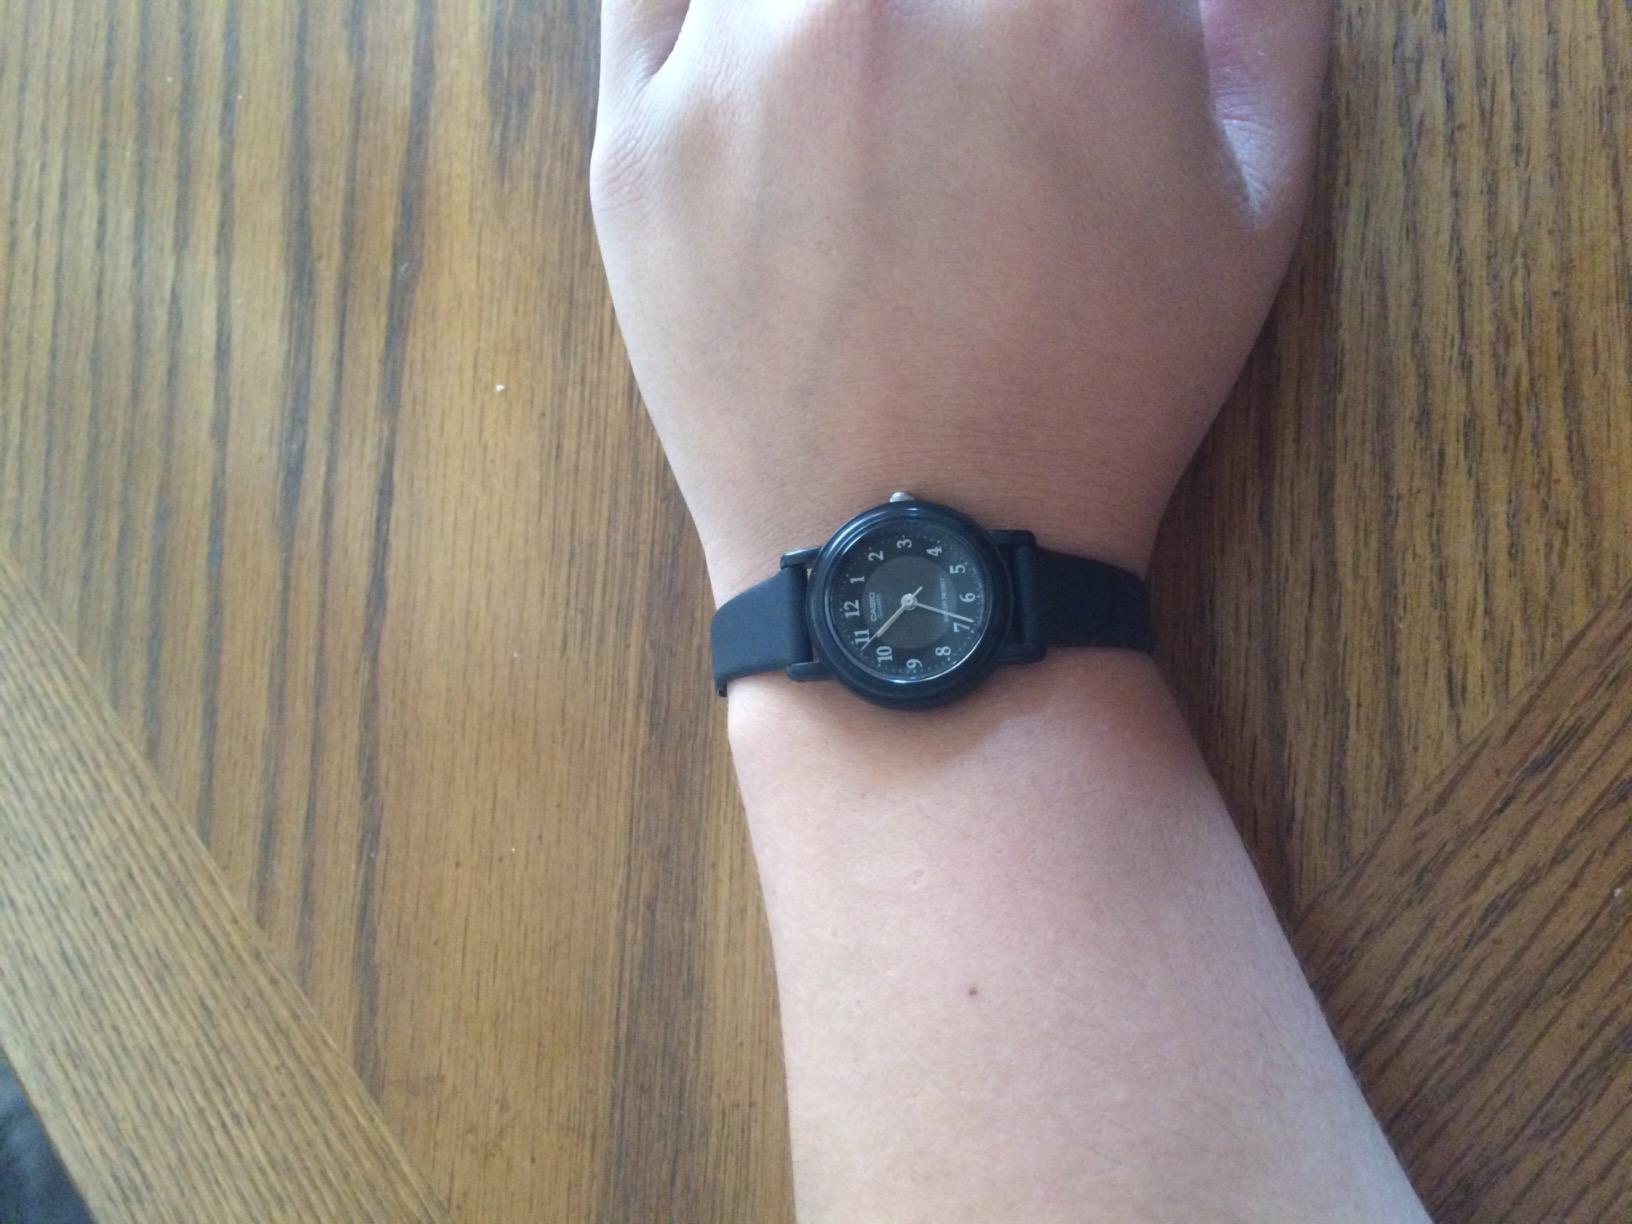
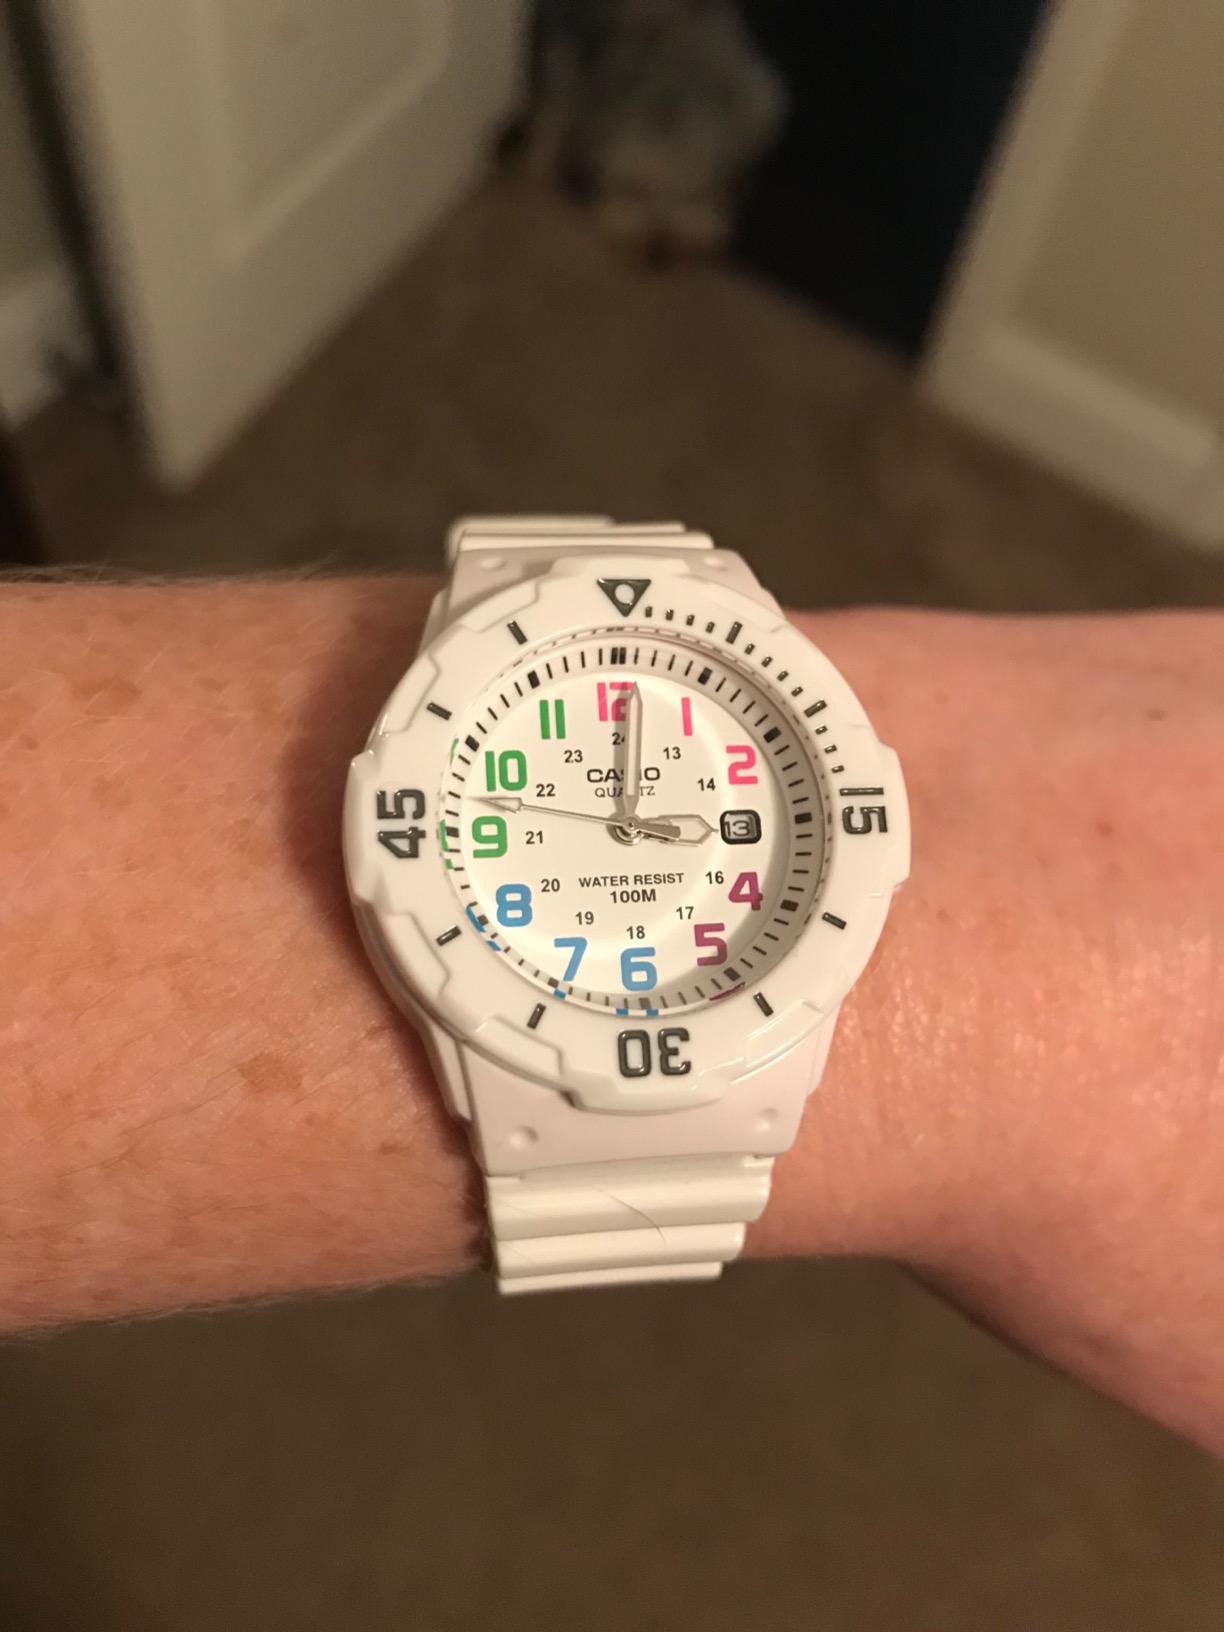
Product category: accessories_watch
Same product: no